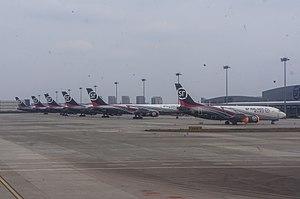
SF Express est une entreprise chinoise de logistique et de livraison. Son siège social est situé à Shenzhen.